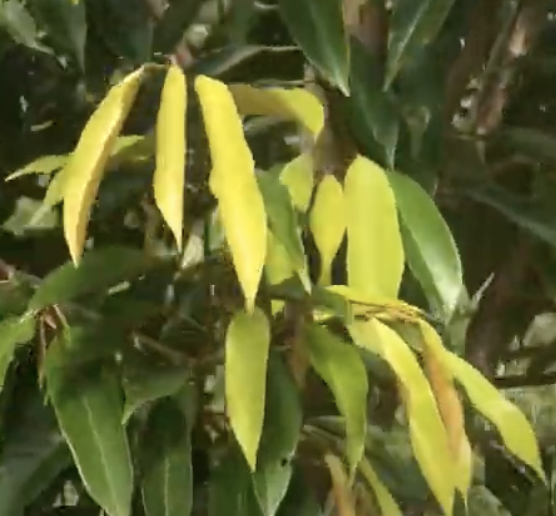
Label: yellow_leaf